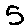
Label: 5